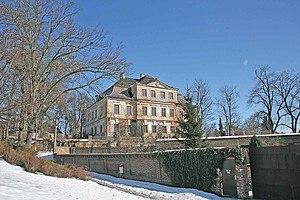
Neděliště est une commune du district de Hradec Králové, dans la région de Hradec Králové, en République tchèque. Sa population s'élevait à 356 habitants en 2017.